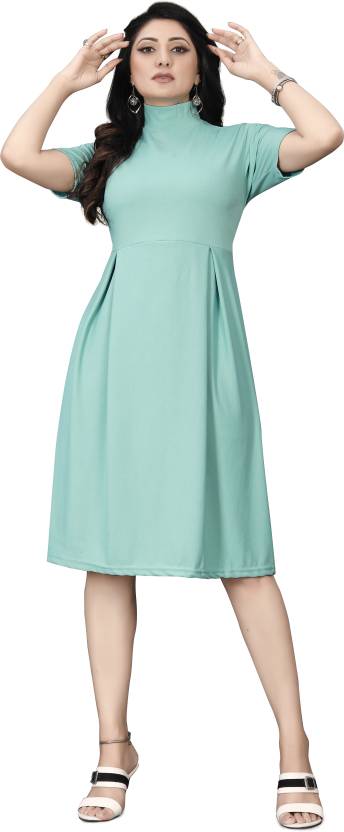
Product: Women Ethnic Dress Light Green Dress
Price: ₹424
Colors: Light Green